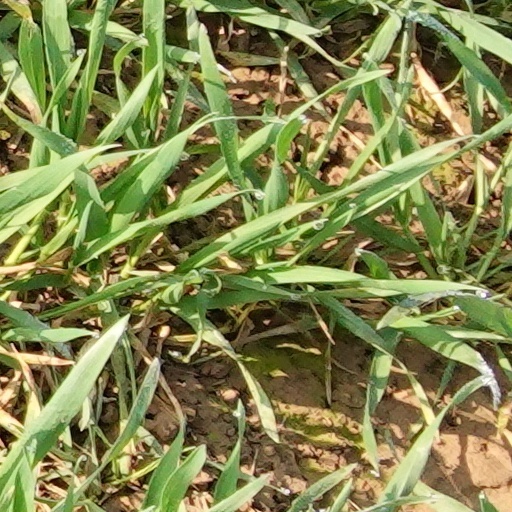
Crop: wheat